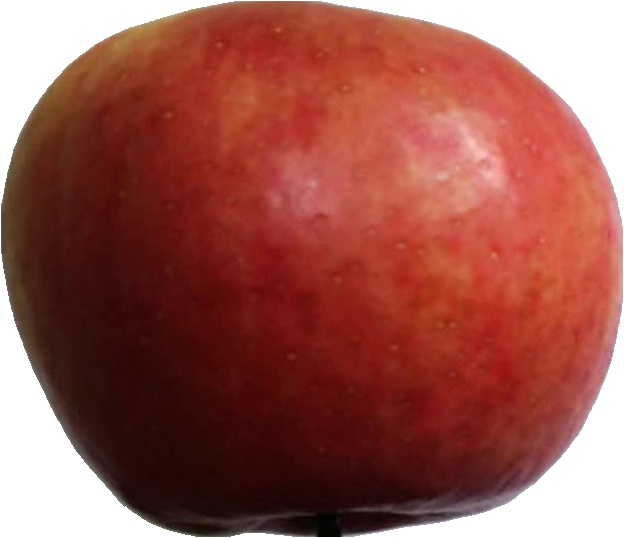
Label: apple_crimson_snow_1